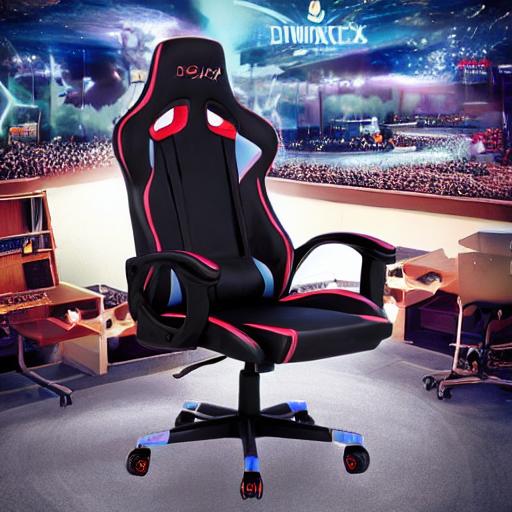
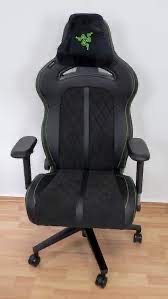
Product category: items_chair
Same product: no